Brock (miniseries)

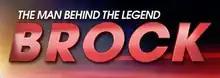

Brock is a two-part Australian miniseries based on the life of motor racing driver Peter Brock which premiered on Network Ten on 9 October 2016 & concluding on 10 October 2016.